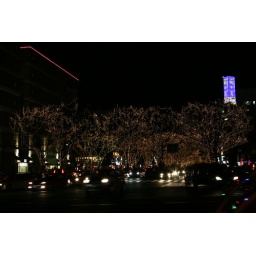
Taken near the start of Jozenjidori's display. The red lined building on the left is the 141 Building.